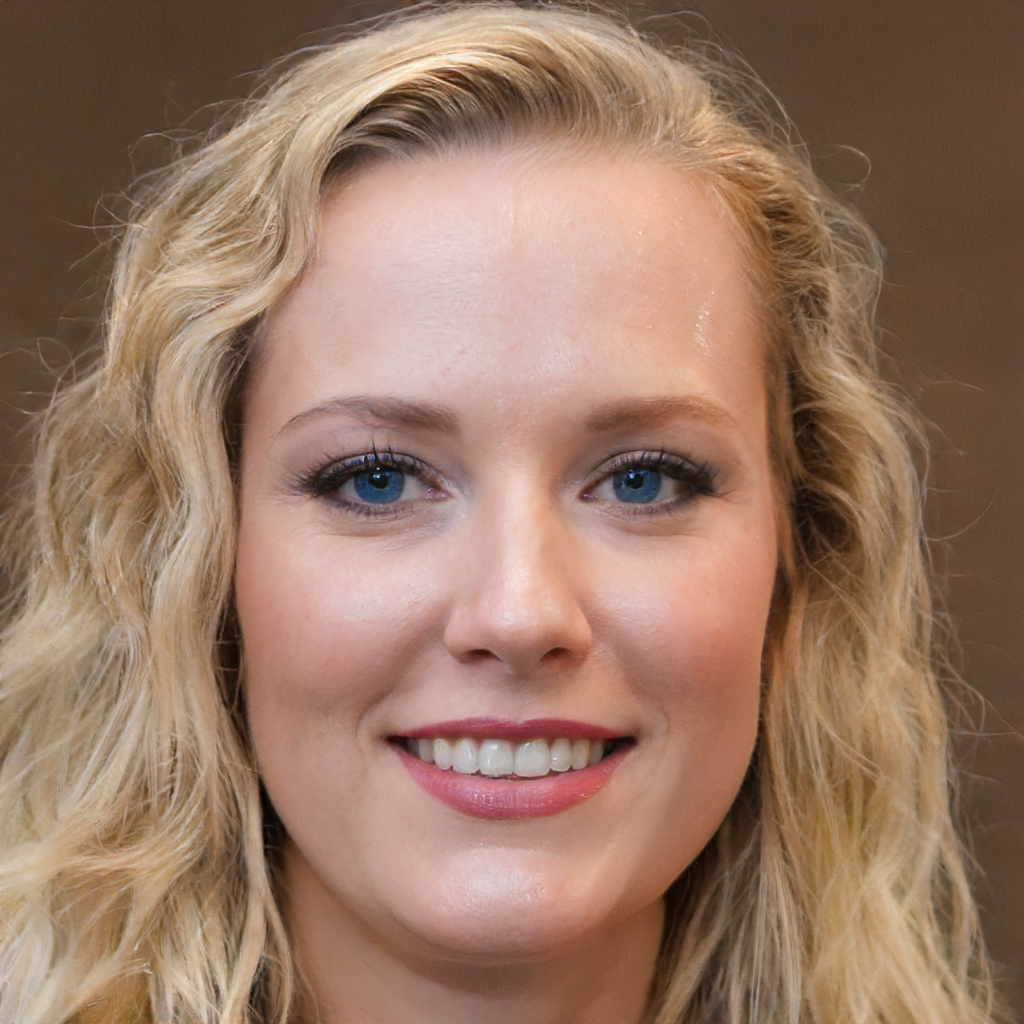
Gender: Female